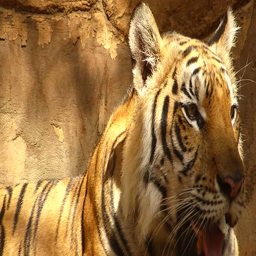
animal in the zoo , which is summer